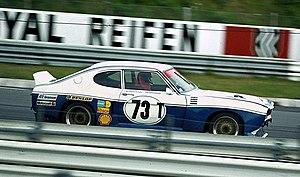
Dieter Glemser, né le 28 juin 1938 à Stuttgart, est un pilote automobile allemand de rallyes et de courses de voitures de tourisme sur circuits.